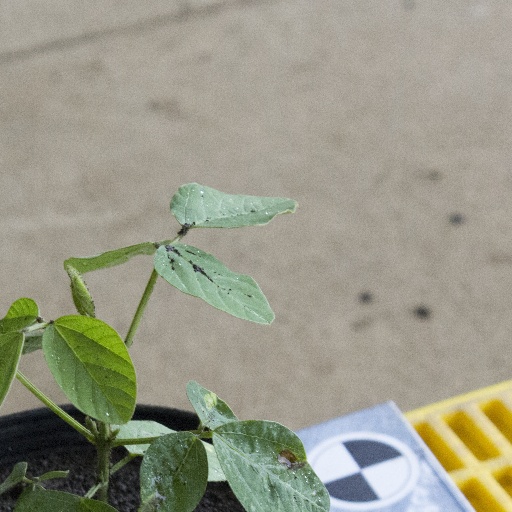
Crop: soybean